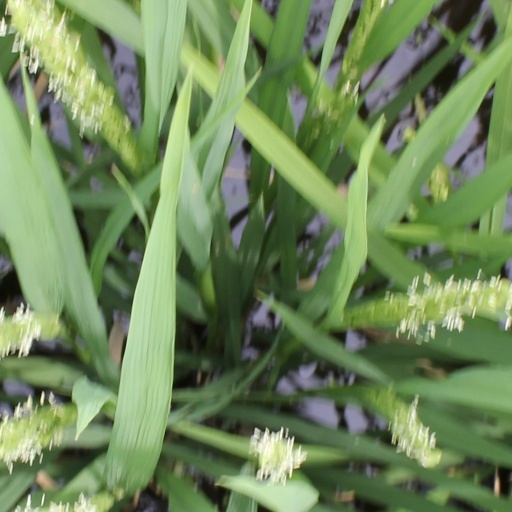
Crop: rice